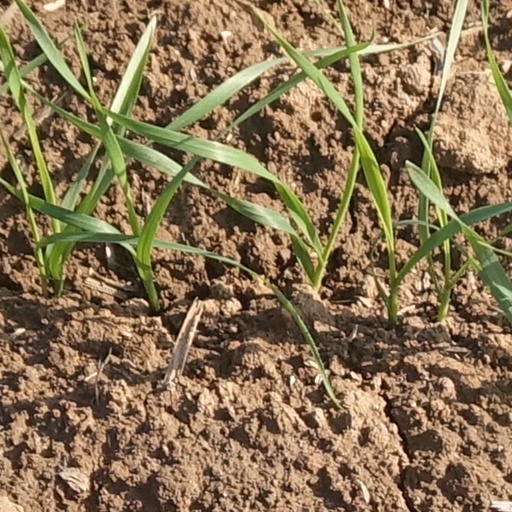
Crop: wheat